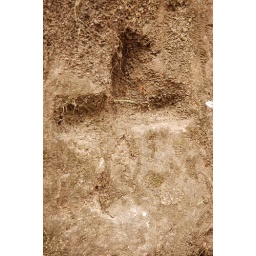
A rough Cross dug into the wall of a rock hewn Church near Entoto, Ethiopia.